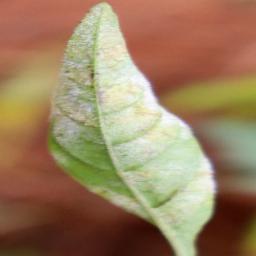
Label: powdery mildew